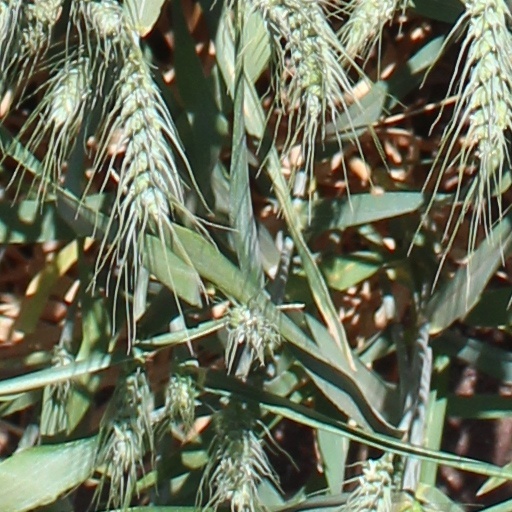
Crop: wheat